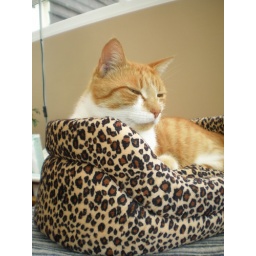
I found the cat that lives across the road in Ebony's bed. Naughty.